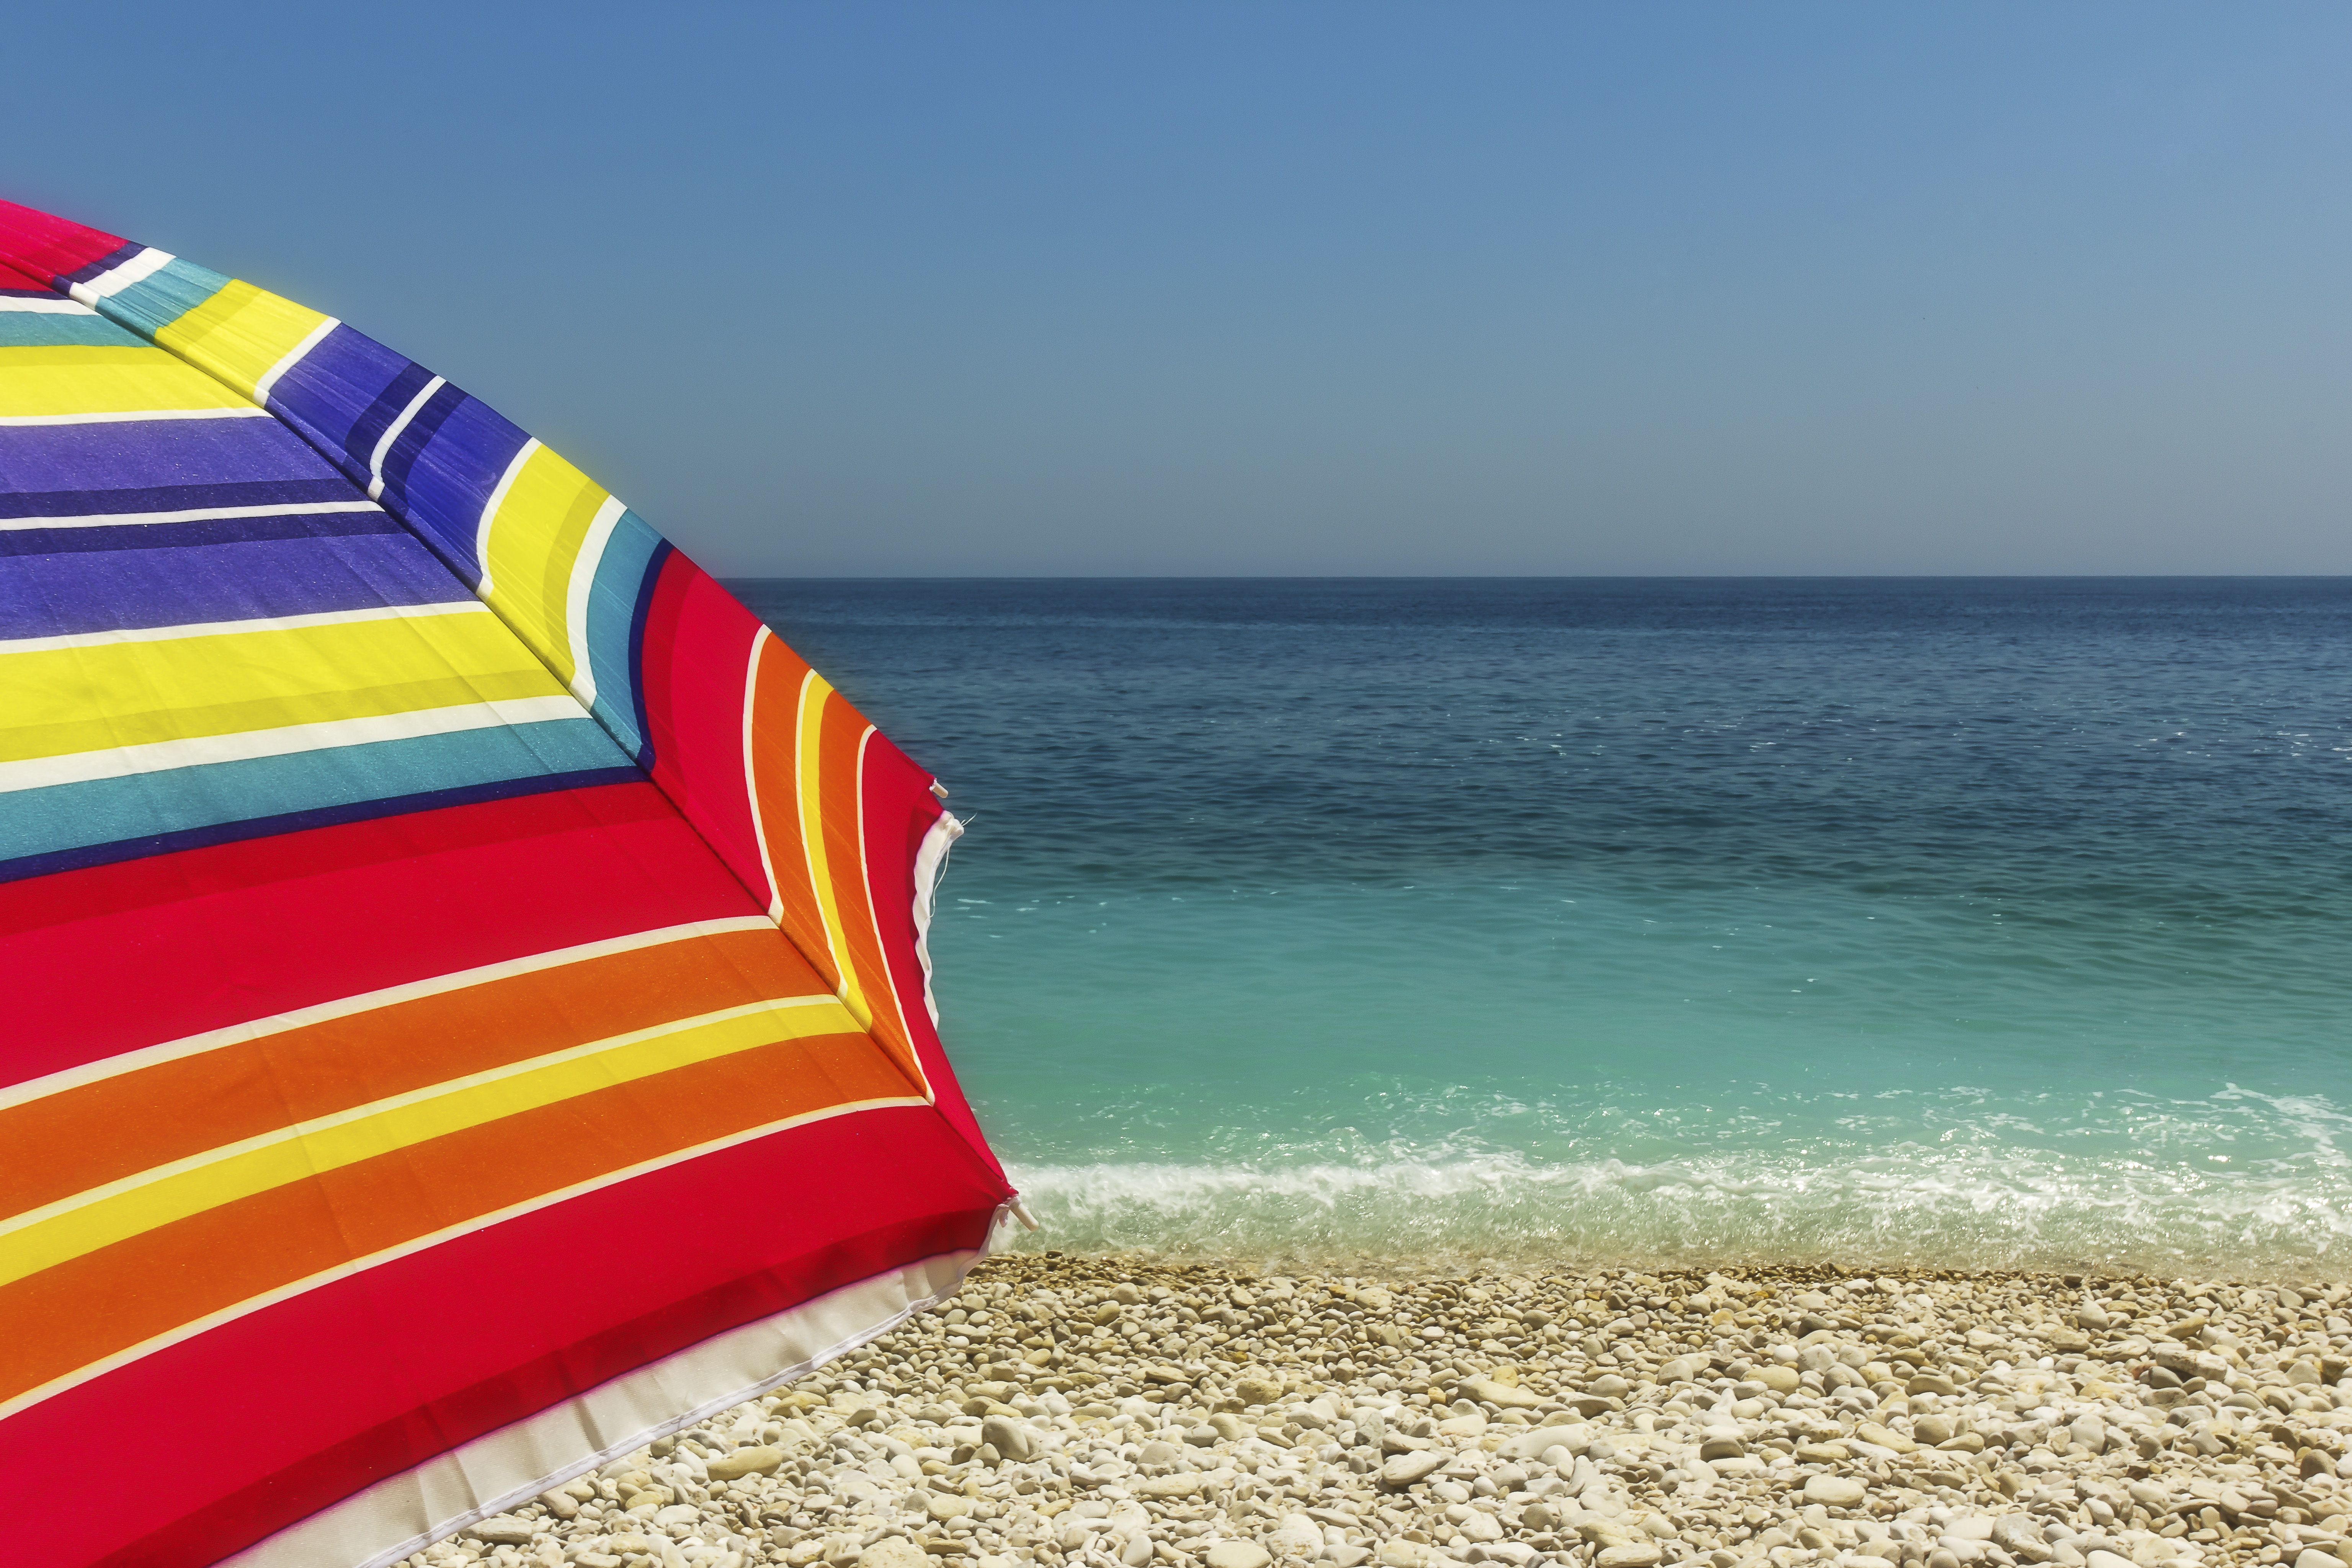
beach, landscape, sea, coast, water, nature, sand, ocean, sunshine, sun, sunlight, summer, travel, swim, idyllic, green, vehicle, holiday, romance, romantic, blue, rest, leisure, heat, sunny, resort, rays, parasol, mood, idyll, recovery, heiss, sun protection, hitzefrei